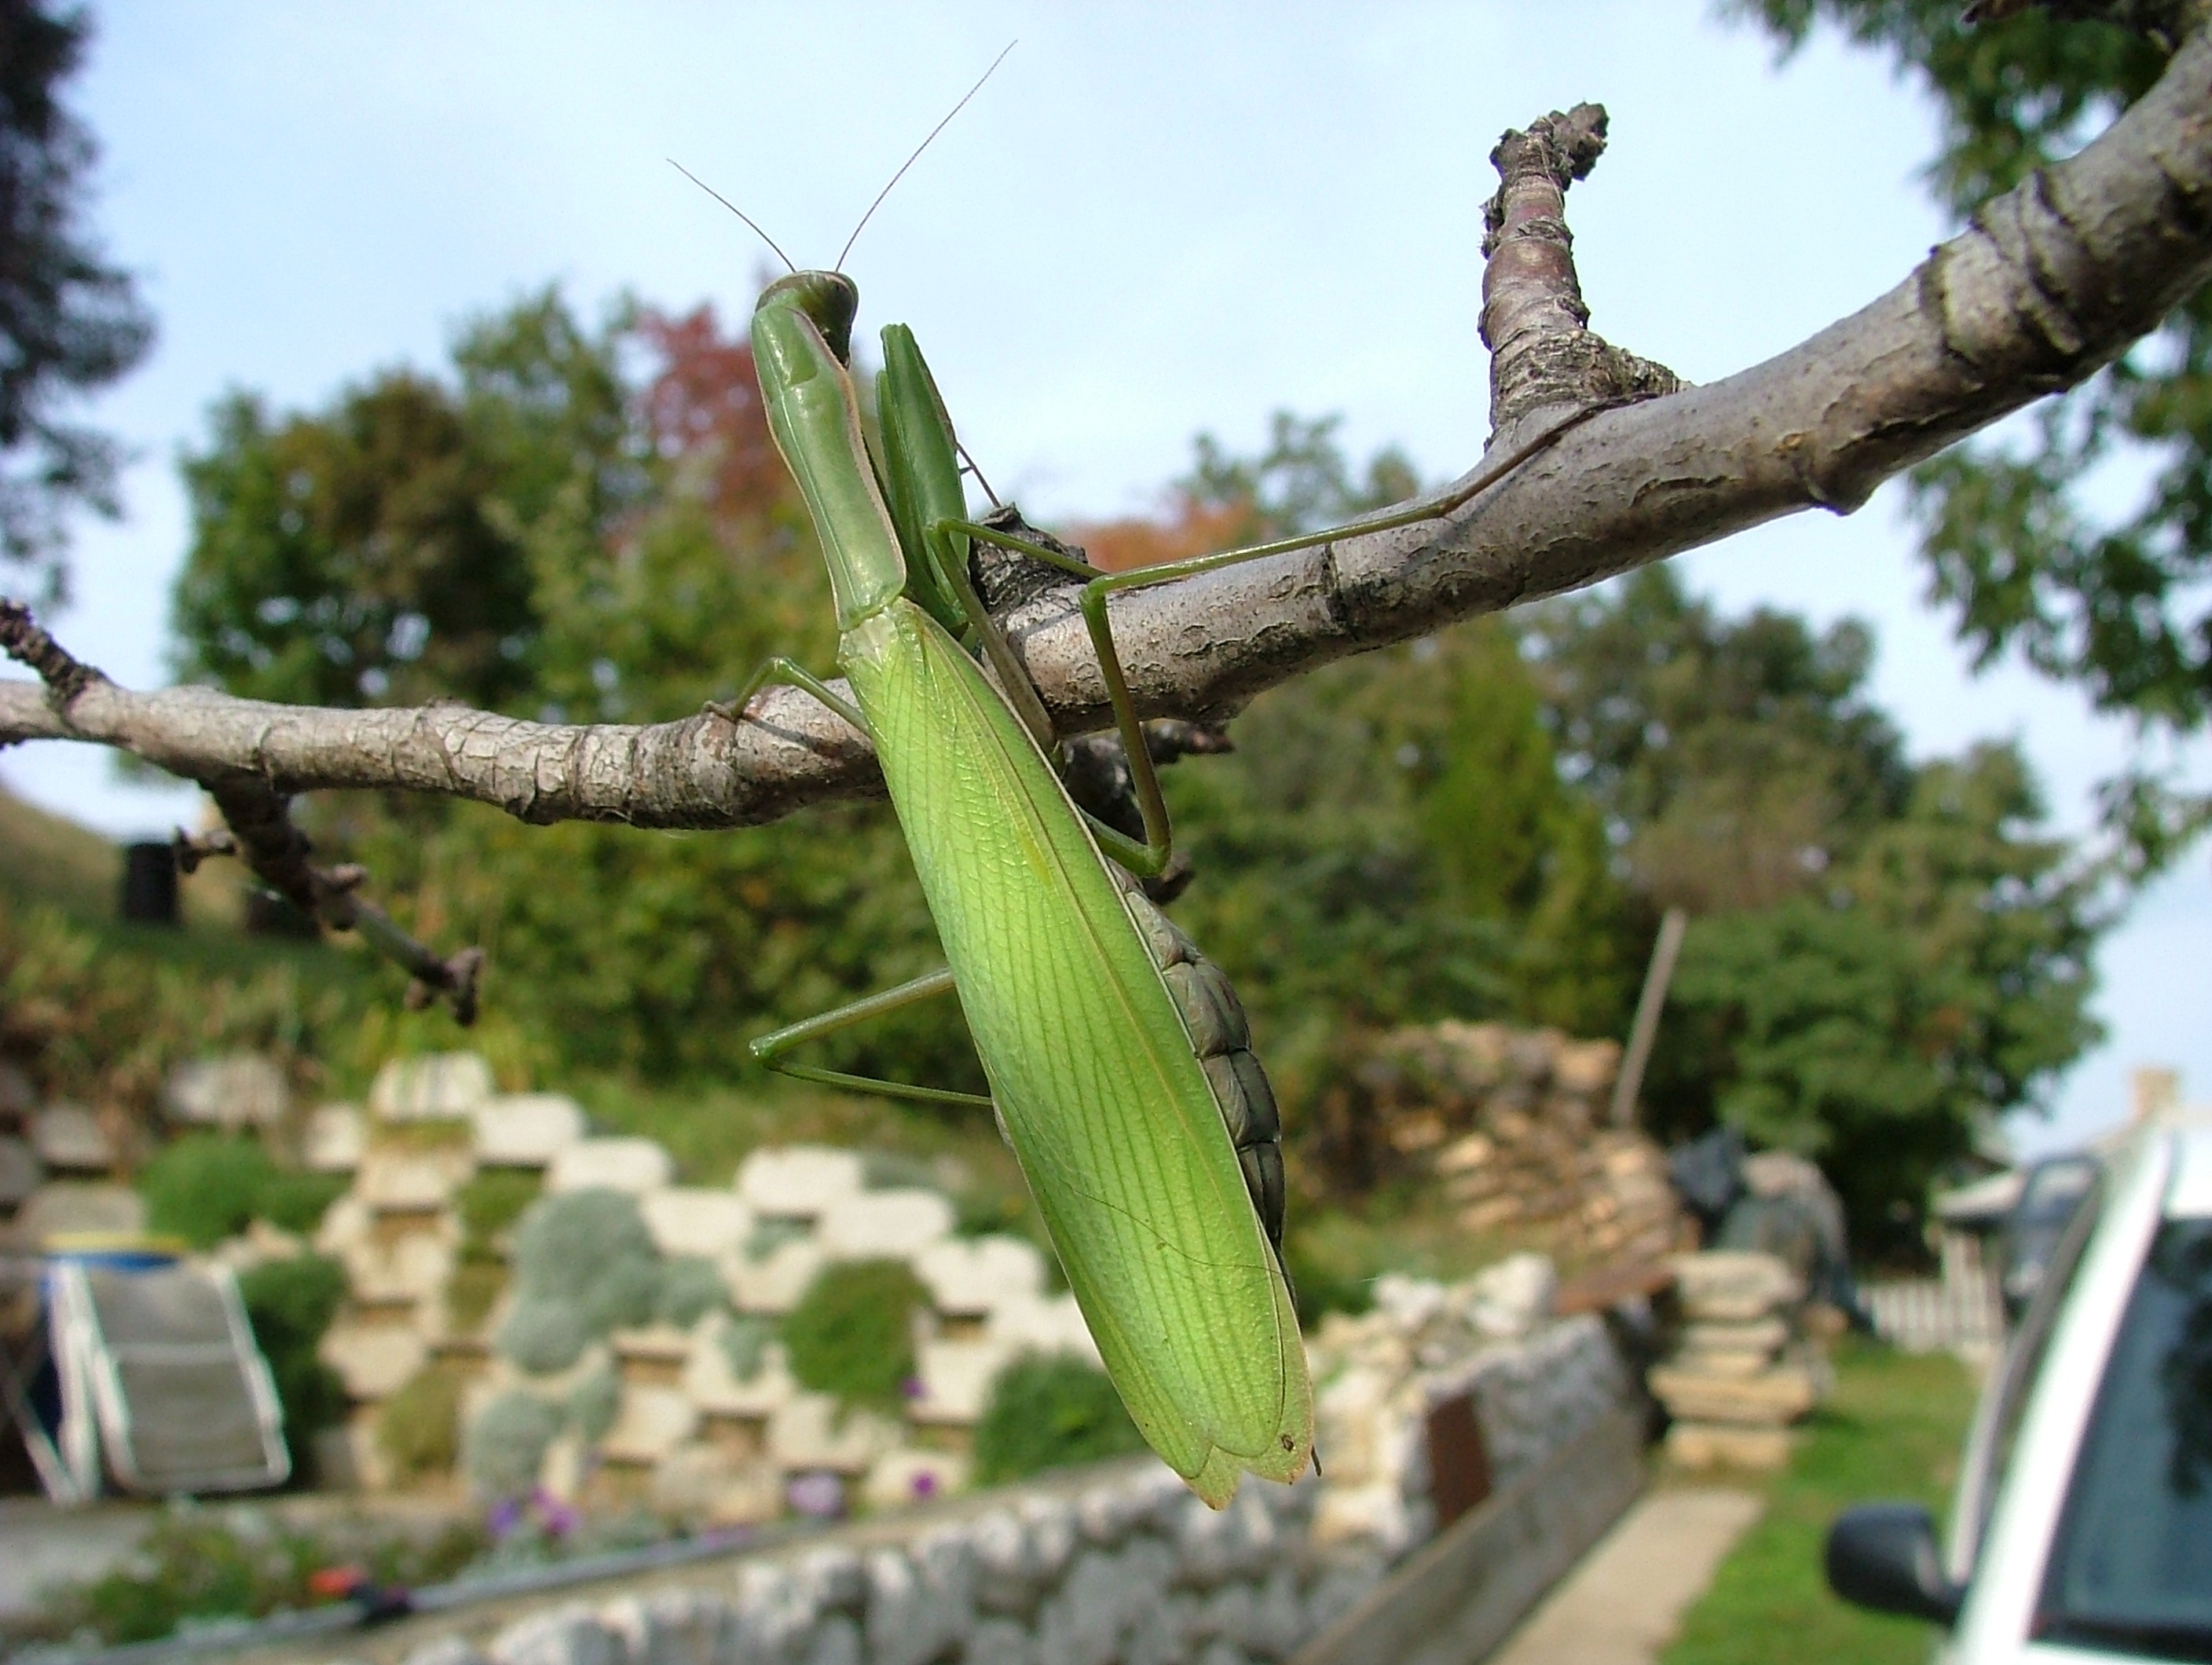
tree, plant, flora, botany, branch, flower, garden